List of Farm to Market Roads in Texas (2500–2599)

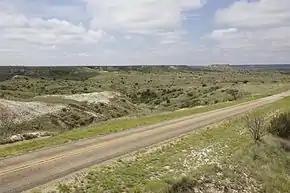
FM 2591 passing through Blanco Canyon

Farm to Market Road 2591 (FM 2591) passes through Blanco Canyon in Crosby County.